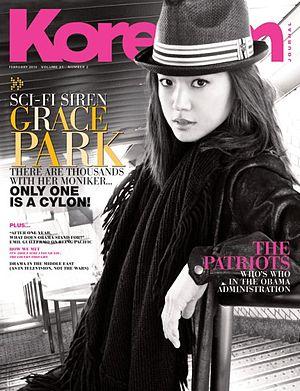
Grace Park est une actrice et mannequin américano-canadienne d'origine sud-coréenne, née le 14 mars 1974 à Los Angeles.